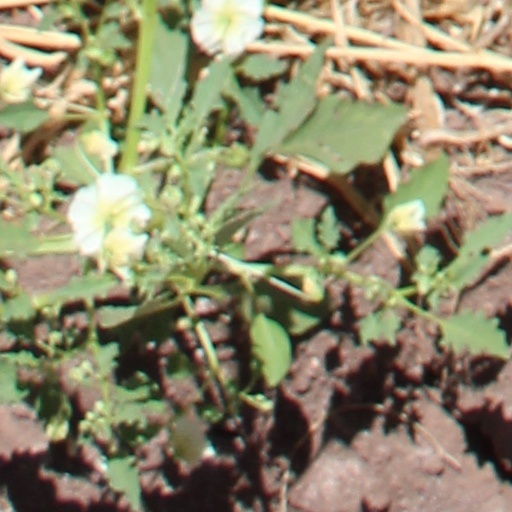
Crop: wheat